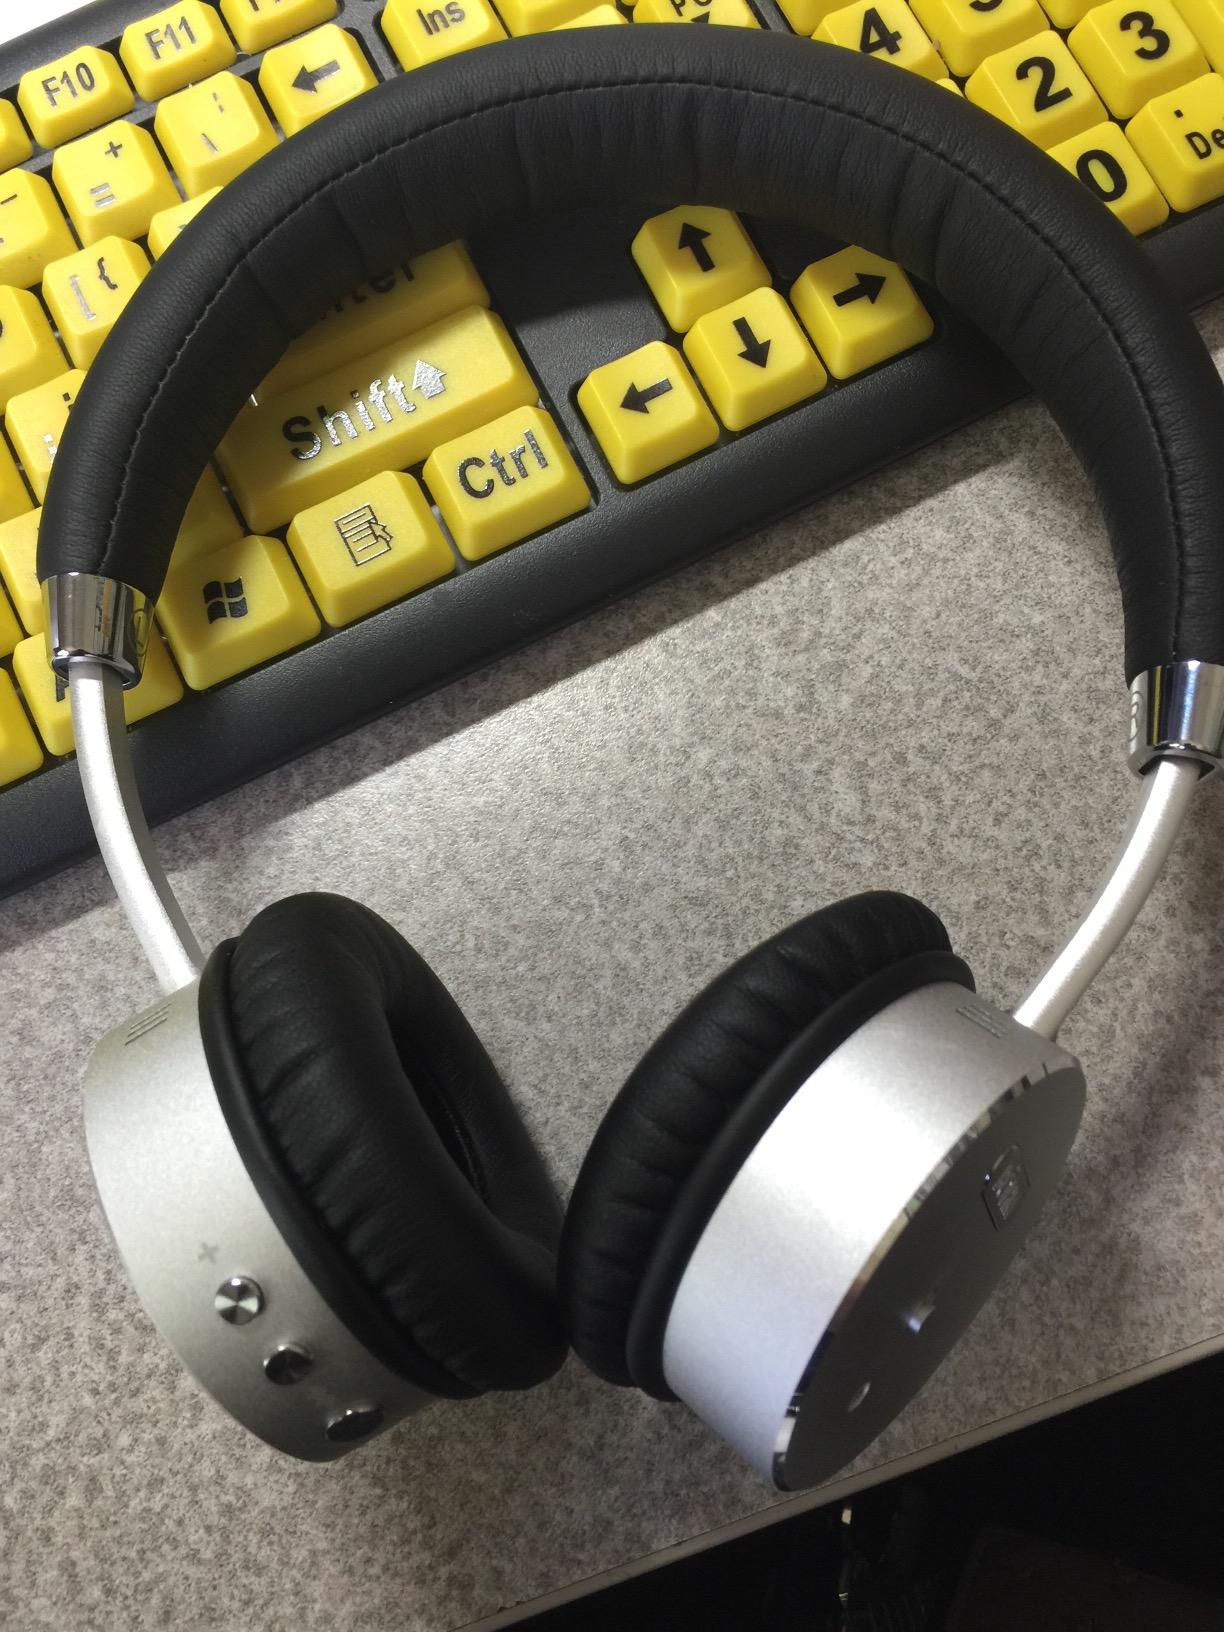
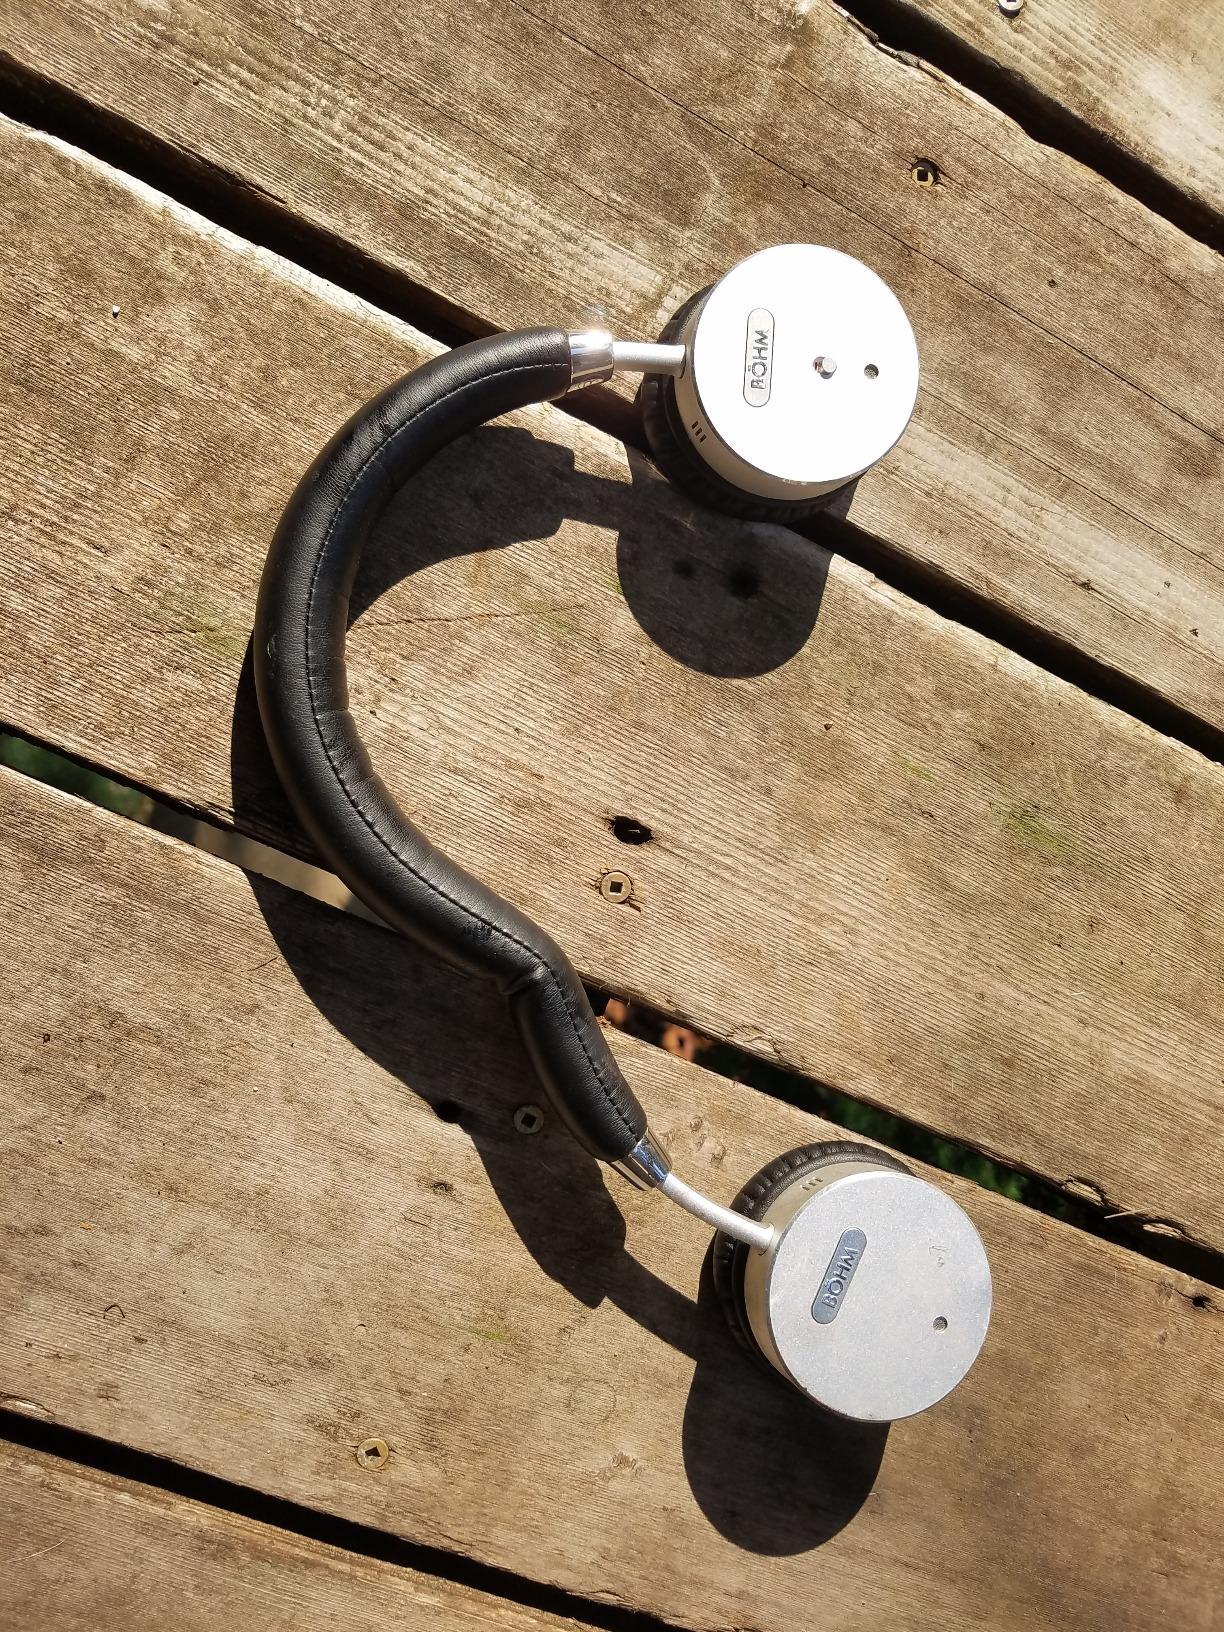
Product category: headphones
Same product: yes